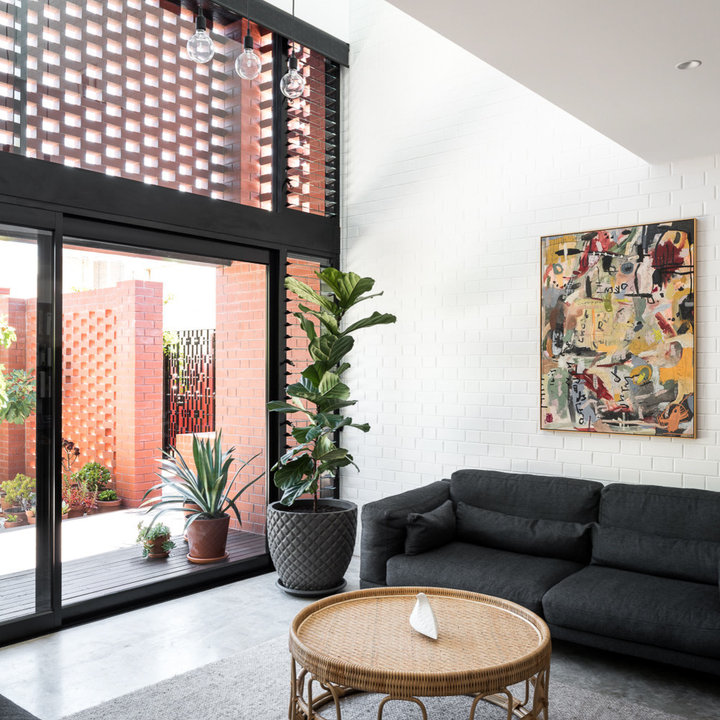
Style: Industrial